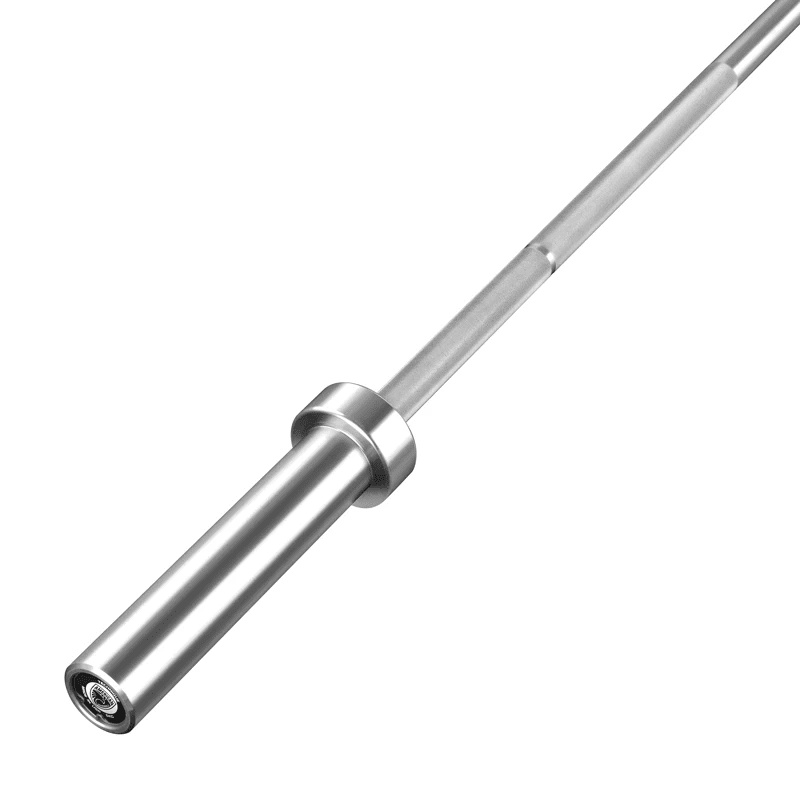
6' American Barbell Aluminum Technique Bar 5KG, 25mm
American Barbell Aluminum Technique Bar 5KG, 25mm The American Barbell 5KG High-Strength Technique Bar is the next level in technique training. Made from high-strength aluminum, this bar is ideal for teaching correct form to lifters of all ages. It not only meets IWF specification, the distance between the collars is the same as a competition barbell making the transition smoother as the lifter progresses. Technique bars are for training and form and not meant as a gym bar for high impact/abuse applications. Specifications Product Code: AMB_ATB-5-CH-25mm Application: Technique training, Olympic weightlifting Bushing System Weight: 5kg Diameter: 25mm Length: 1835MM Center Knurl: No Shaft: High-Strength Aluminum Sleeve: High-Strength Aluminum Tensile Strength: 65k IWF Specification Made in USA
Brand: American Barbell
Category: Sporting Goods > Fitness & General Exercise Equipment > Weight Lifting > Free Weight Accessories > Barbells & Weightlifting Bars